Zipang (manga)

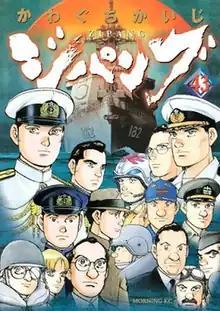
Cover of volume 43 of the manga "Zipang" by Kaiji Kawaguchi, as published by Kodansha

is a Japanese manga series written and illustrated by Kaiji Kawaguchi. It was serialized in Kodansha's "seinen" manga magazine "Morning" from 2000 to 2009, with its chapters collected in forty-three "tankōbon" volumes. It tells the story of the members of the Japan Maritime Self-Defense Force who are transported back in time more than 60 years to 1942.